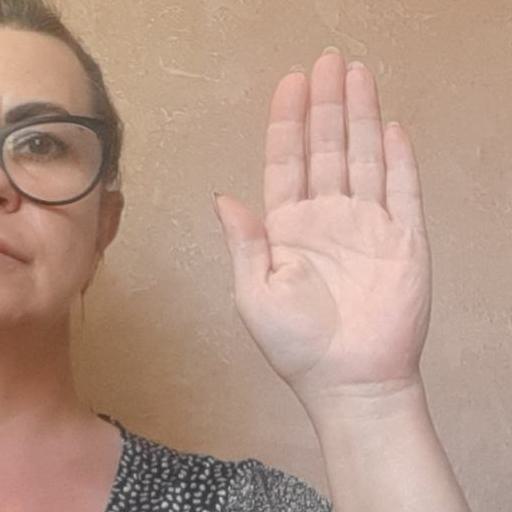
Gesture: stop